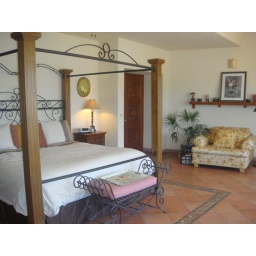
Master bedroom with king bed. Office and private patio and huge bathroom with walk in closet.